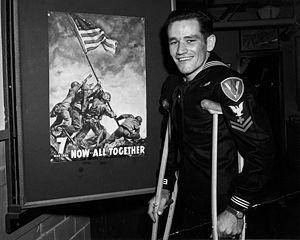
Raising the Flag on Iwo Jima est une photographie renommée prise le 23 février 1945 par le photographe américain Joe Rosenthal avec un appareil Speed Graphic. Elle dépeint cinq Marines américains et un soldat infirmier de la Navy hissant le drapeau des États-Unis sur le mont Suribachi, lors de la bataille sur l'île japonaise d'Iwo Jima durant la Seconde Guerre mondiale.